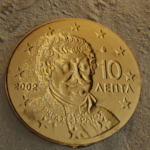
Coin value: 10cents
Country: gr
Edition: standard